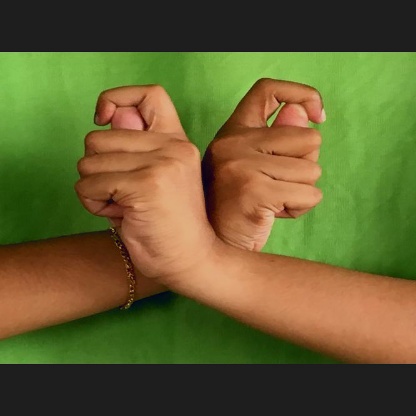
Mudra: Berunda